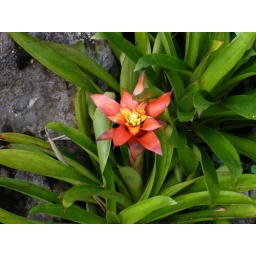
This plant will grow coloured leaves (bract) around the flower itself.